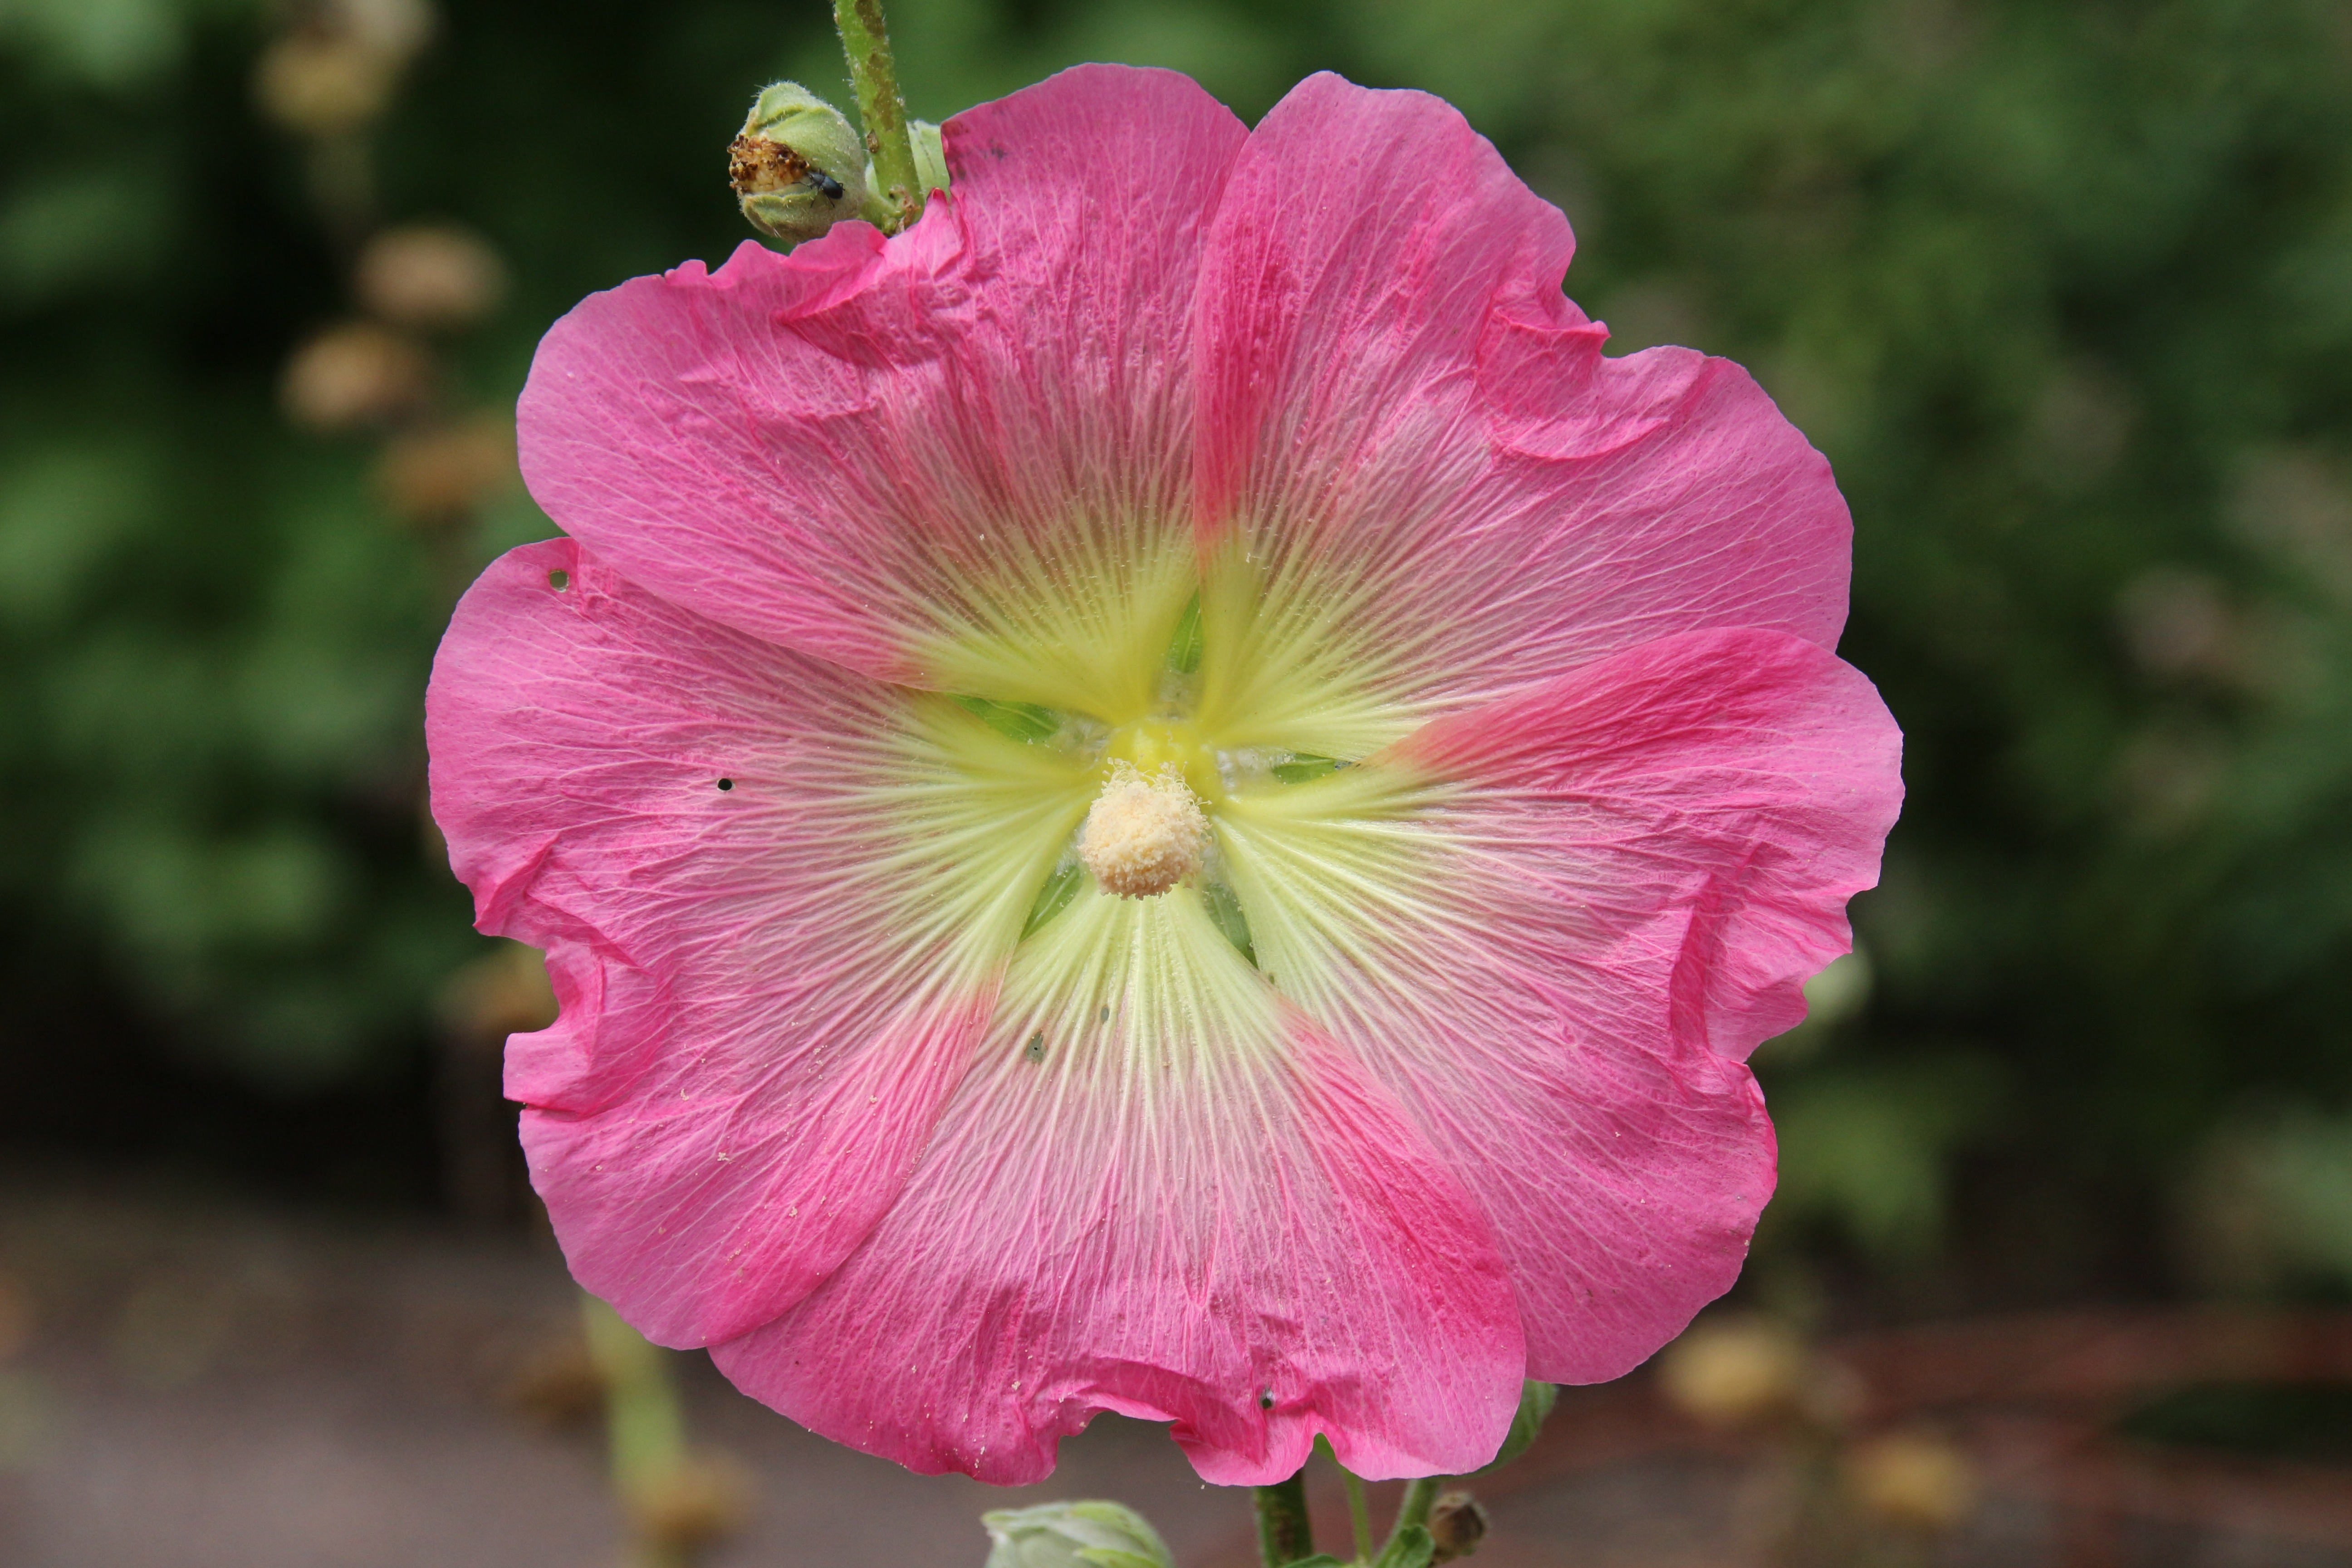
blossom, plant, flower, petal, botany, pink, close, flora, wildflower, evening primrose, daylily, hollyhocks, macro photography, flowering plant, mallow, plant stem, land plant, large flowered evening primrose, bauer clove